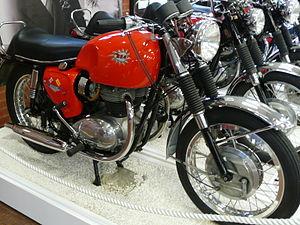
La BSA A65 Star était une moto fabriquée par la Birmingham Small Arms Company équipée d'un bicylindre vertical à boîte de vitesses intégrée et destinée au marché nord américain. En plus de donner au moteur une apparence épurée, les passages de la tige faisant partie du bloc-cylindres, la boite de vitesses intégrée permettait de réduire les fuites d’huile. Une gamme de bicylindres A65 Star fut produite entre 1962 et 1972.
La BSA Spitfire est une moto hautes performances fabriquée par BSA de 1966 à 1968 et désignée par les séries Mark II, Mark III et Mark IV. Annoncé au salon de la moto de Brighton en septembre 1965 elle s’appuyait sur la précédente BSA Lightning, avec une augmentation de la puissance. Celle-ci était obtenue grâce à l'utilisation de pistons hautes performances permettant un taux de compression plus élevé de 10.5: 1 associés à deux carburateurs Amal GP de gros diamètre avec cornet d'admission. C'était l'une des premières BSA à avoir une alimentation électrique de 12 volts. Lors de son introduction en 1966, il s'agissait de la BSA standard la plus rapide jamais produite testée par Motor Cycle, avec une vitesse max de 123 mi/h et une moyenne de 119,2 mi/h. La Spitfire fut utilisée comme moto de liaison par les commissaires de courses du Tourist Trophy de l'île de Man en 1967.